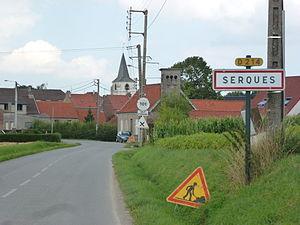
Serques est une commune française située dans le département du Pas-de-Calais en région Hauts-de-France.